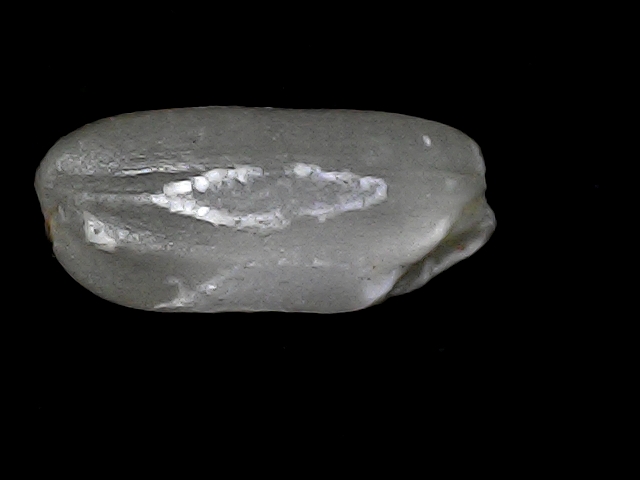
Rice variety: BD33